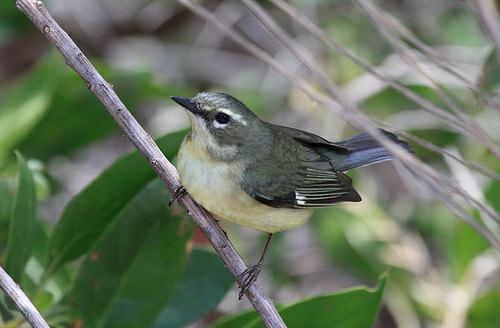
A photo of a black throated blue warbler